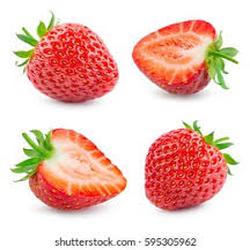
Label: Strawberry